Decio Azzolino

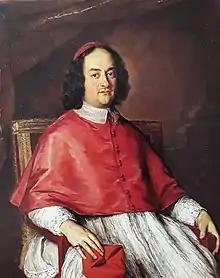
Decio Azzolino

Decio Azzolino (11 April 1623 – 8 June 1689) was an Italian Catholic Cardinal, code-breaker, investigator and leader of the Squadrone Volante.